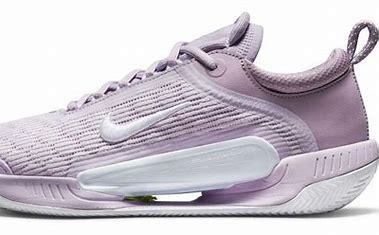
Brand: Nike
Model: Court Zoom NXT